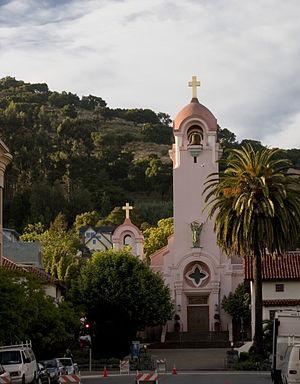
San Rafael est le siège, la municipalité la plus grande et la ville la plus ancienne du comté de Marin — le comté le plus riche des États-Unis — en Californie. Peuplée par environ 55 000 habitants, elle est située au nord de la baie de San Francisco.